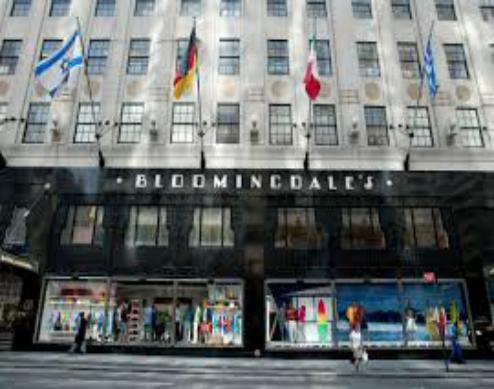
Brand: Bloomingdale's
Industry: Clothes